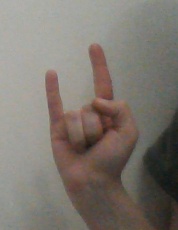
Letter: la